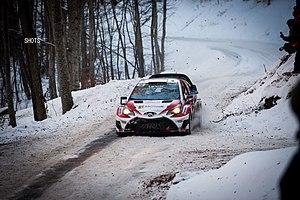
Le Rallye Monte-Carlo 2017 est la 1ʳᵉ manche du championnat du monde des rallyes 2017. Il s'est déroulé du 19 au 22 janvier 2017 sur 17 épreuves spéciales. Les locaux Sébastien Ogier et Julien Ingrassia, au volant d'une Ford Fiesta WRC, s'adjugent le rallye.
Le championnat du monde des rallyes 2017 est la 45ᵉ édition du championnat du monde des rallyes. Il est remporté par Sébastien Ogier et Julien Ingrassia au volant d'une Ford Fiesta WRC '17 engagée par M-Sport World Rally Team, équipe qui est sacré champion du monde des constructeurs.